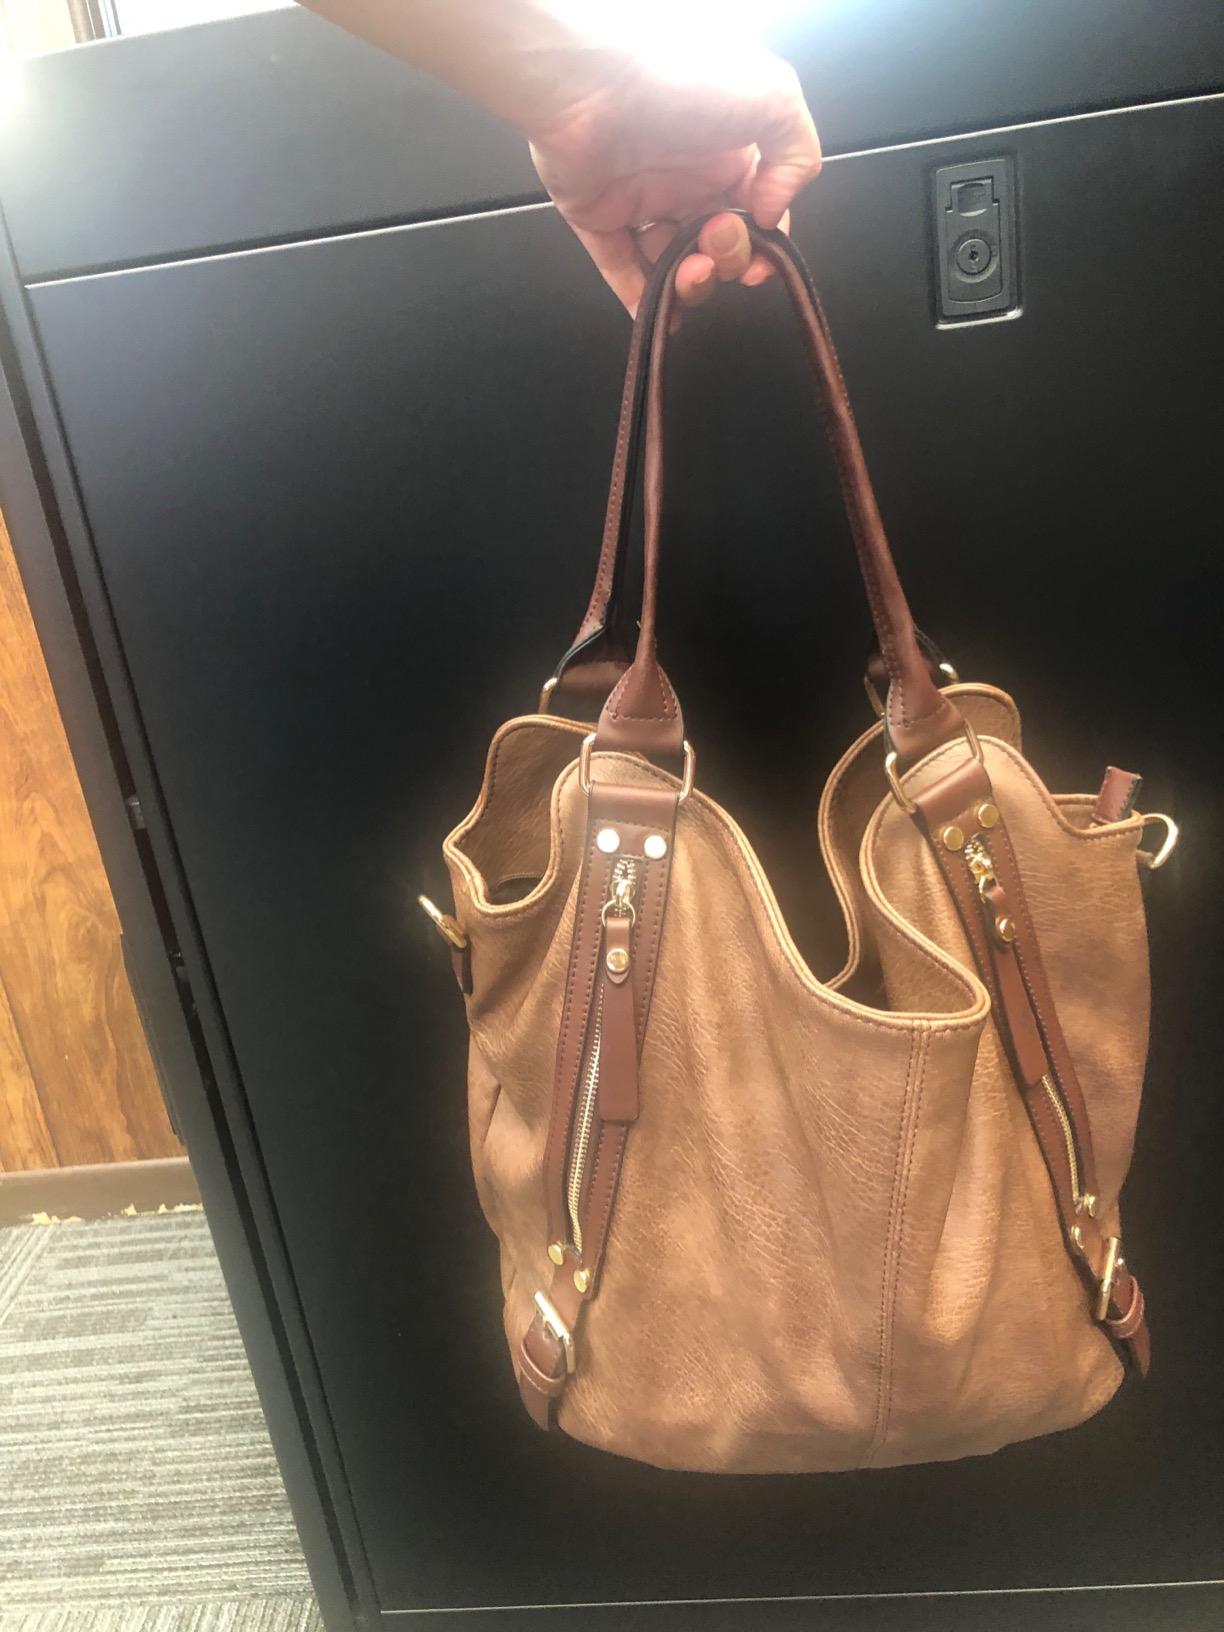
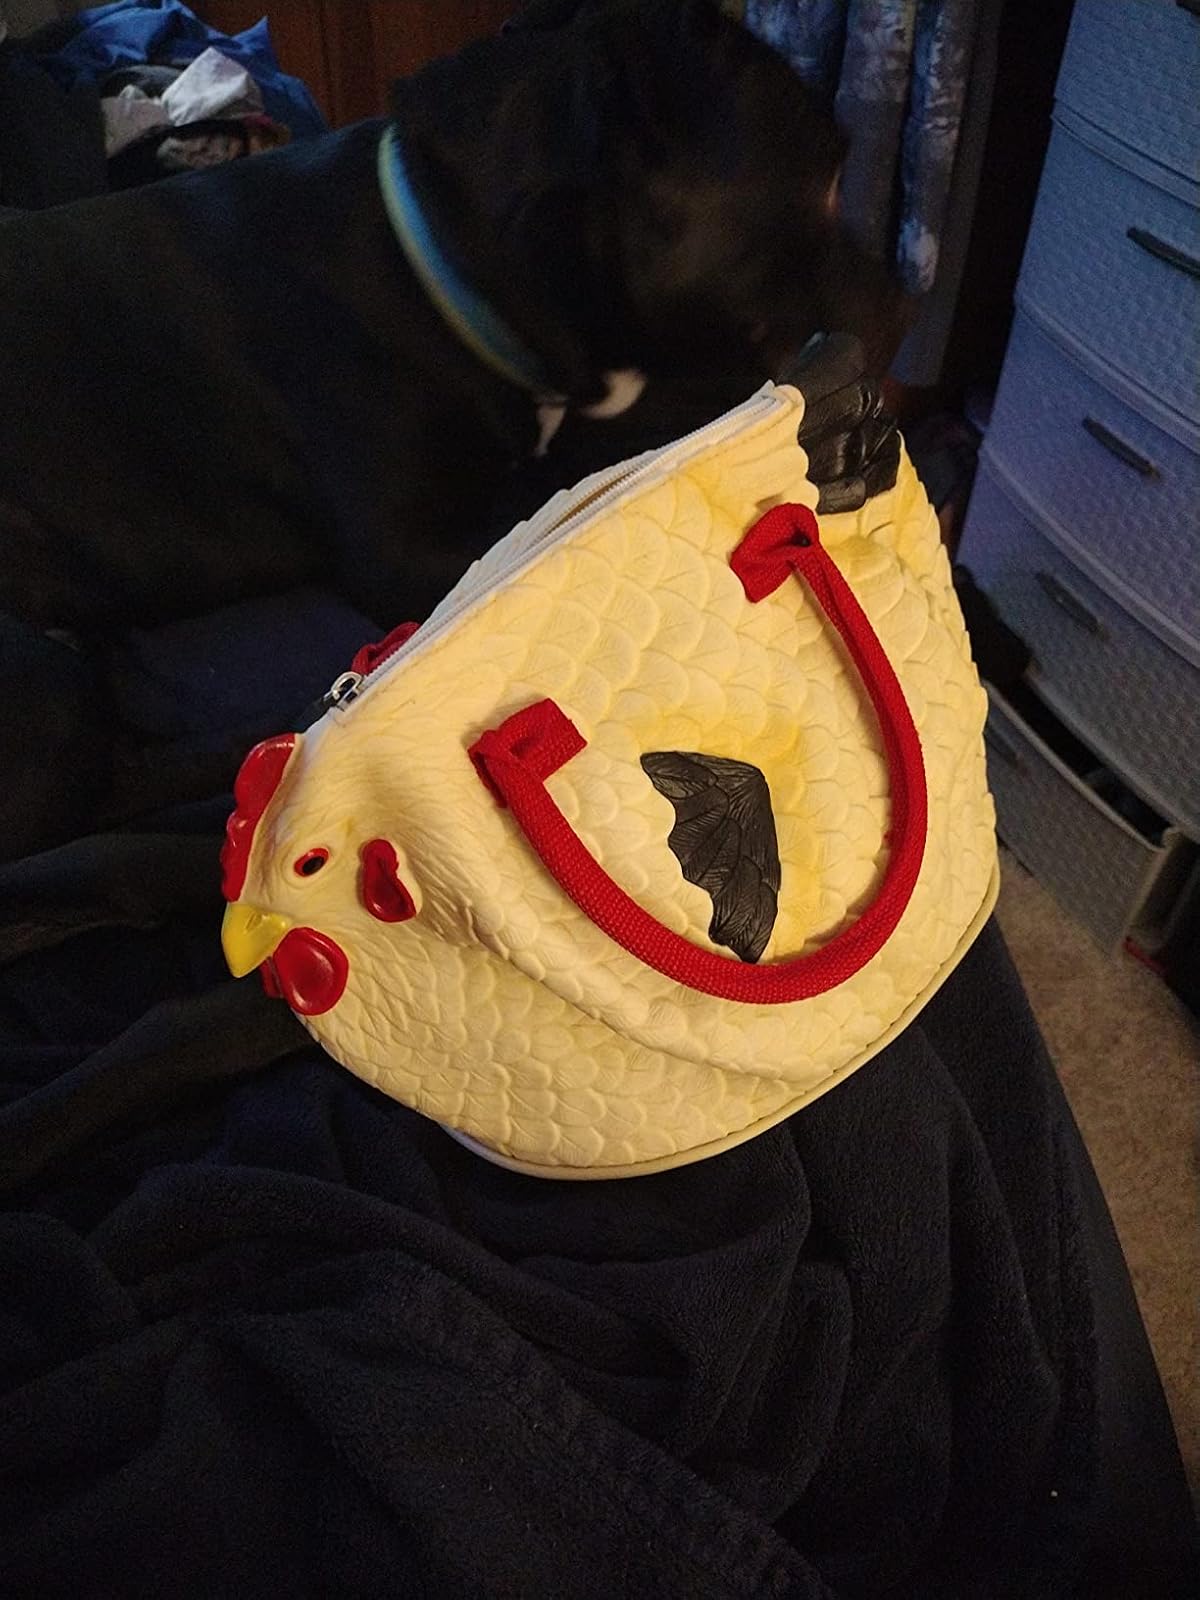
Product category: accessories_handbag
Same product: no